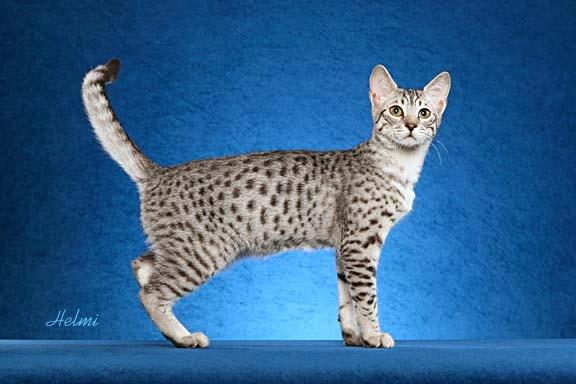
Breed: Egyptian Mau